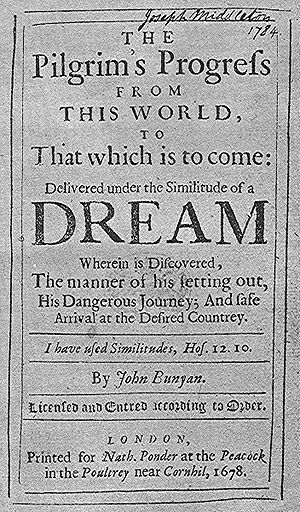
The Pilgrim's Progress
Titelsiden
The Pilgrim's Progress from This World to That Which Is to Come; Delivered under the Similitude of a Dream er en allegorisk roman fra 1678 af den engelske baptistprædikant John Bunyan.